Ham Common, London

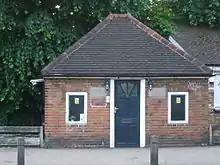
Gate House (1771) to the south of Ham Common. The gates were to prevent animals straying, not tolls.

Ownership of the common land lay with the lord of the Manor and, from the mid-17th century to the early 20th century, this was held by the Earl of Dysart and the Tollemache family. The management of Ham Common, as with most commons, moved from the manorial courts to a locally appointed vestry. The vestry records reveal typical recurring issues such as encroachment from adjacent land-owners, squatters (who might subsequently gain right of residence and add to the burden on the parish), itinerant groups, over-grazing, nuisance of geese, pigs rooting and blocking drains, turf damage from exercising horses and grazing of animals by non-local owners including, on one occasion, a flock of 200 sheep from Kingston! The common was protected by gates to prevent animals straying off. Gate houses were located near each corner of the western section of common, one on "Ham Street" by what is now St Thomas Aquinas Church, Ham, and two on the Upper Ham Road, to the north by the "New Inn" and one to the south of the common. The latter still stands, 'erected by the inhabitants of Ham and Hatch, 1771' as an almshouse, 'restored by the Hon. Mrs Algernon Tollemache, 1892', and again in 1968.